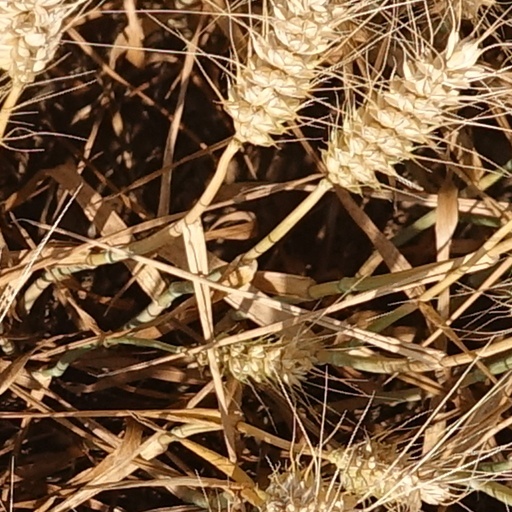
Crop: wheat